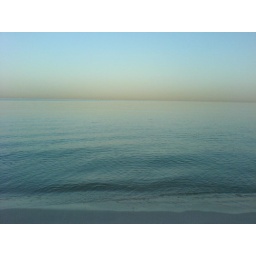
Love the clear blue-green waters...And most importantly the beach is spotless! Such a rarity in Mumbai beaches (I reside in Mumbai)